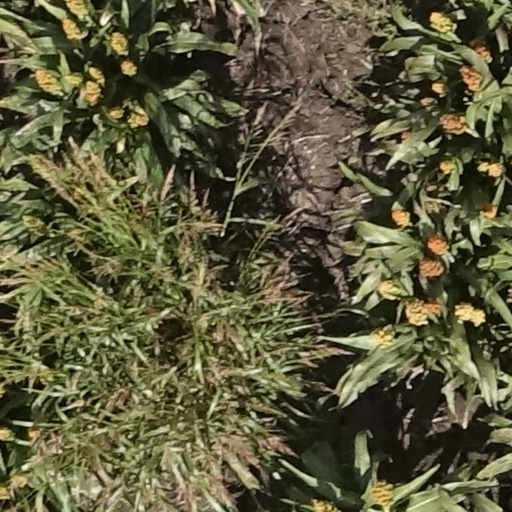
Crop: sorghum